Saint-Maurice-près-Pionsat

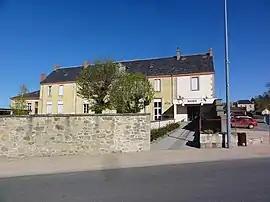
The town hall in Saint-Maurice-près-Pionsat

Saint-Maurice-près-Pionsat (Auvergnat: "Sent Mauïse") is a commune in the Puy-de-Dôme department in Auvergne in central France.